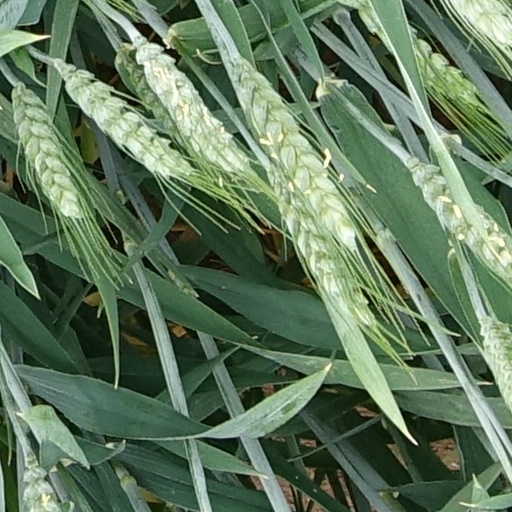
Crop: wheat